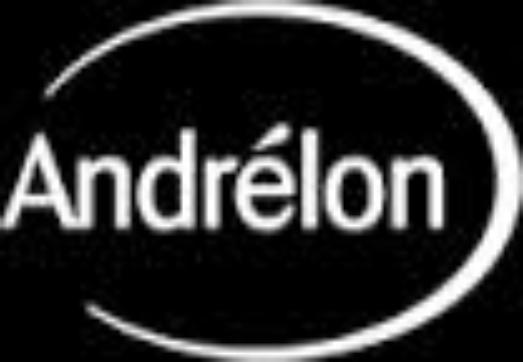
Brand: Andrelon
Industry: Necessities